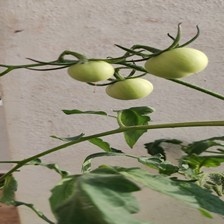
Label: tomato